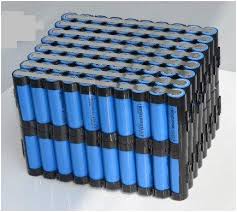
Waste category: battery